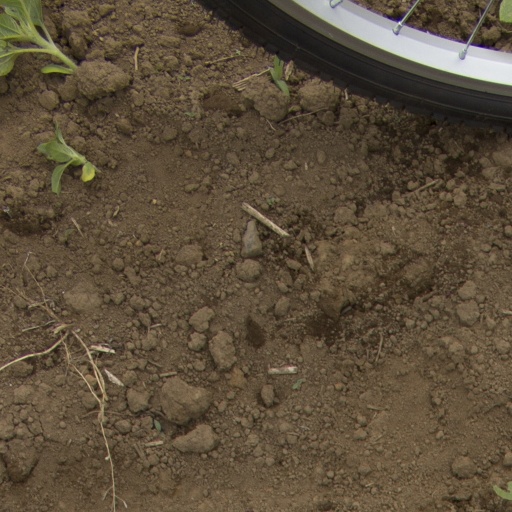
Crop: Jerusalem artichoke